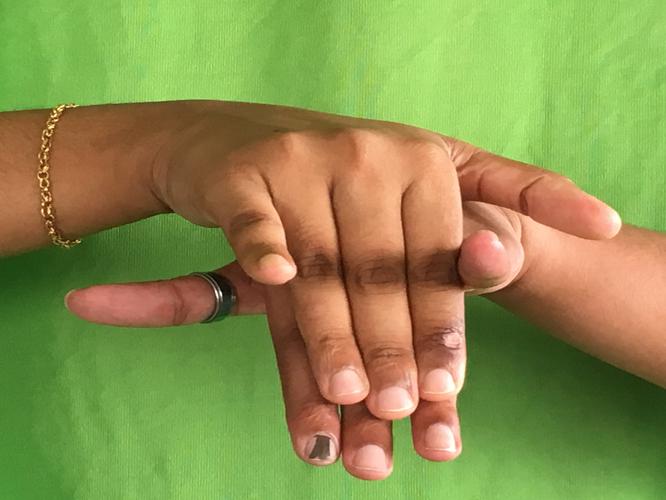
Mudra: Varaha
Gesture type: double_hand